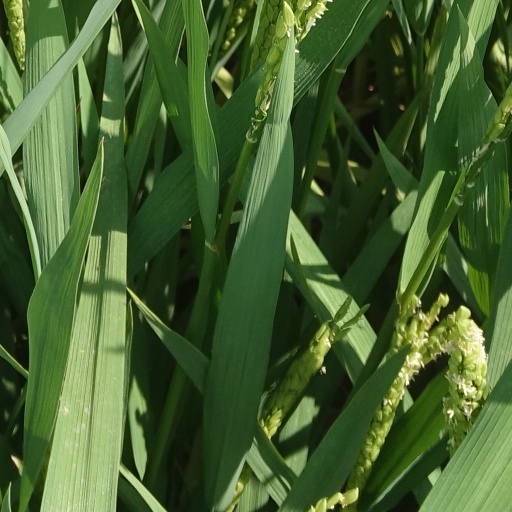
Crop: rice